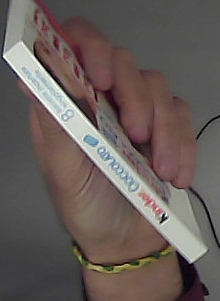
Product: kinder_chocolate